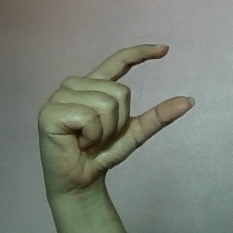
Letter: dal